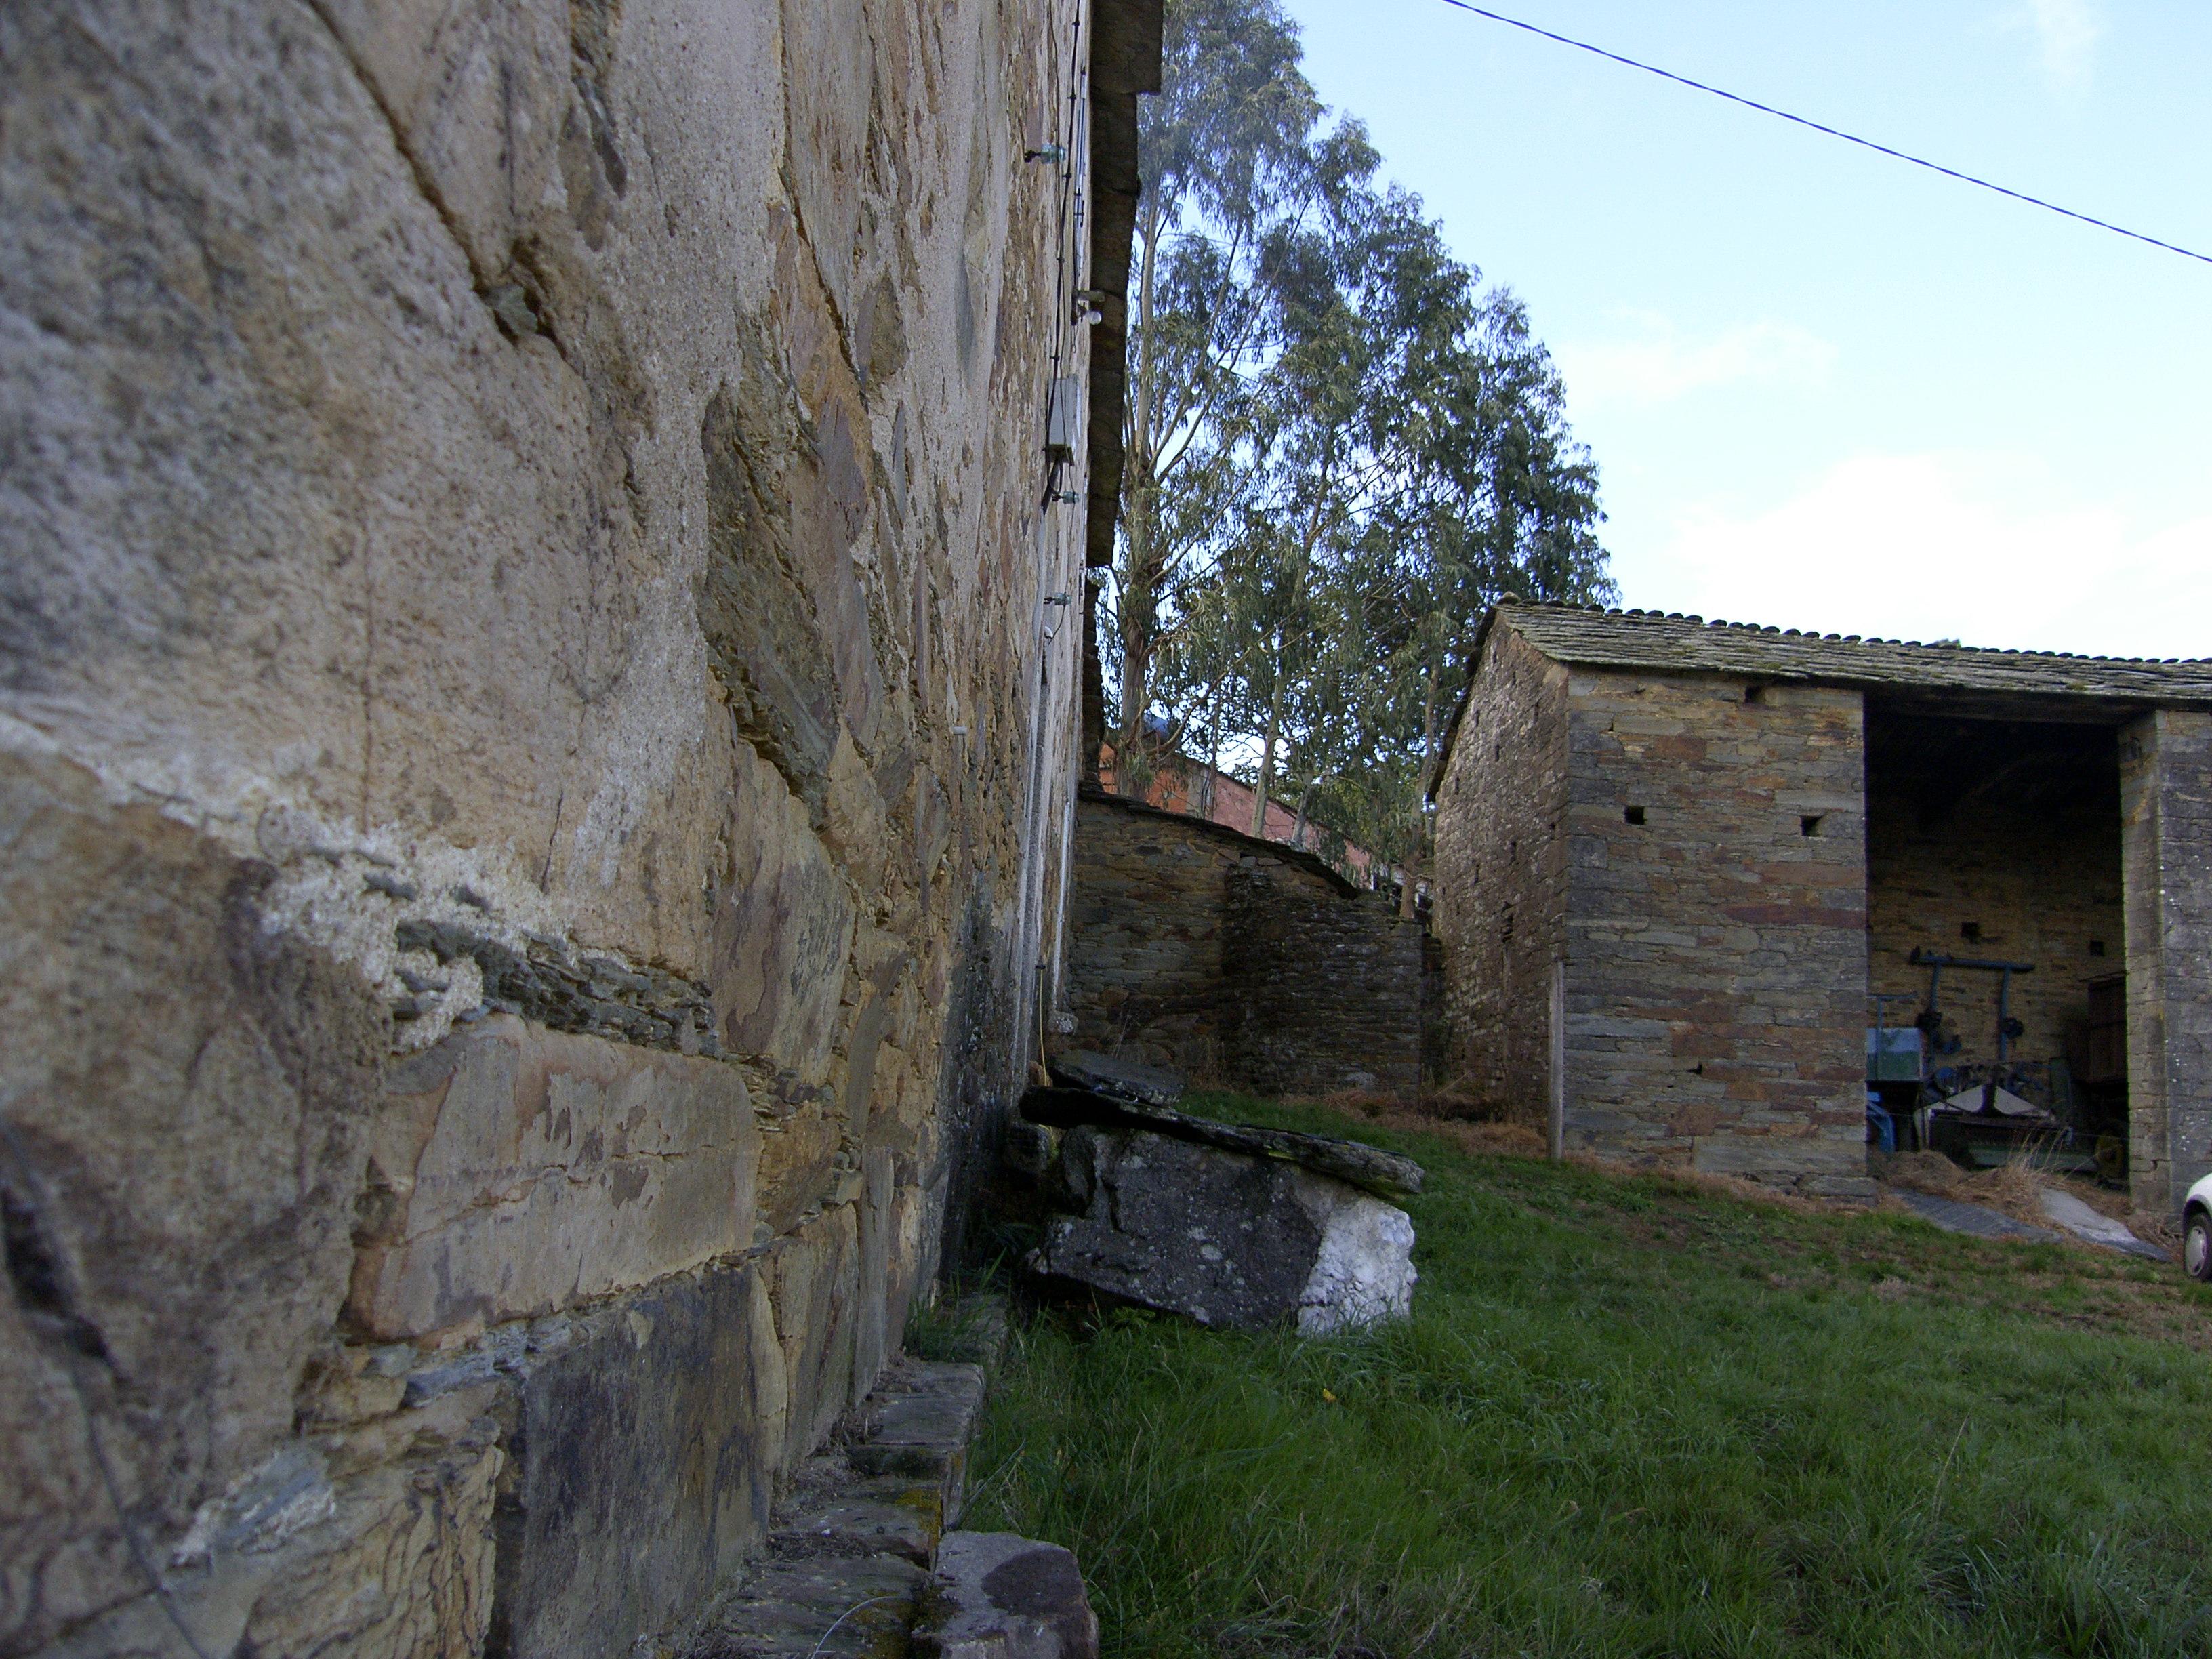
rock, building, wall, village, rural, fortification, terrain, waterway, ruins, monastery, ggl1, canoneos500d, ruralgalicia, scenerylandscapenature, ancient history